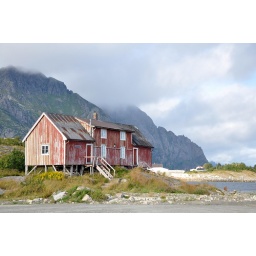
Old wooden house in Henningsvaer